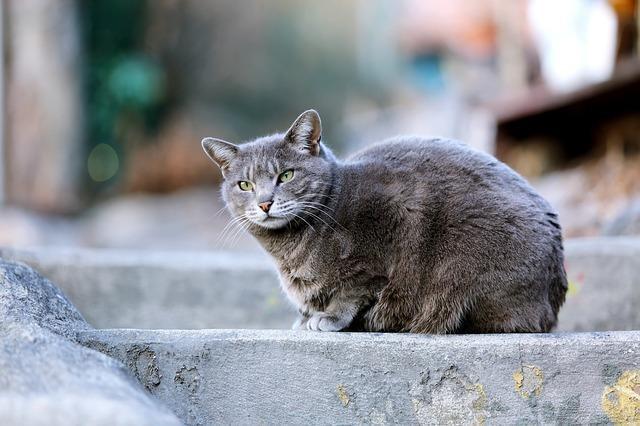
cat